Hatoful Boyfriend: Holiday Star

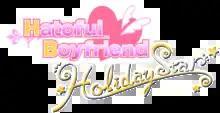
Logo of "Hatoful Boyfriend: Holiday Star"

, is a visual novel released in Japan on 29 December 2011, with an official English patch being released a year later on Christmas Day. The game is an episodic followup to "Hatoful Boyfriend" set around the holiday season and takes place in a separate universe from the first game, in which the events of "Bad Boys Love" do not occur. The sequel, developed largely alongside the first game, makes reference to and explores several unresolved plot elements brought up in the first game's "Bad Boys Love" scenario that could not be fully addressed in its main narrative. Unlike the first game, "Holiday Star" is a mostly linear visual novel rather than an otome game, with more standalone scenarios and fewer branching plotlines. On 4 June 2015, it was announced that Mediatonic, the developer responsible for the 2014 remake of the original game, was also developing a remake of "Holiday Star", again to be published by Devolver Digital. On 8 December 2015, it was announced that the remake of "Hatoful Boyfriend: Holiday Star" would be released on 15 December 2015 for Microsoft Windows, OS X and Linux, and on 22 December 2015 for PlayStation 4 and PlayStation Vita.